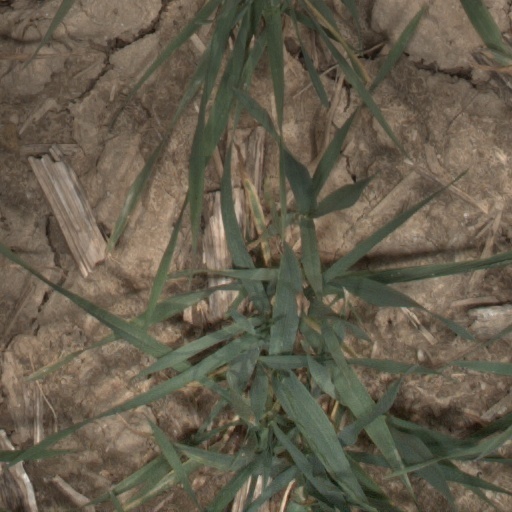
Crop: wheat